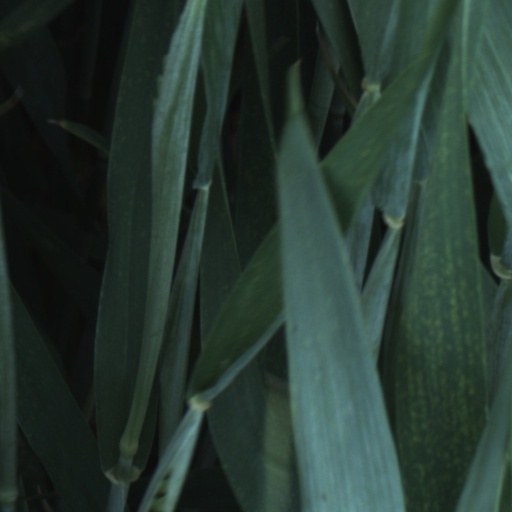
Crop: wheat